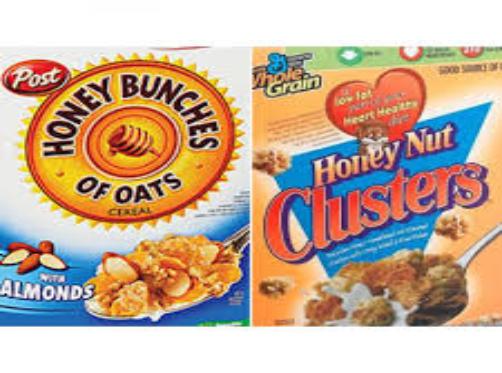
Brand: Honey Bunches of Oats
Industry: Food